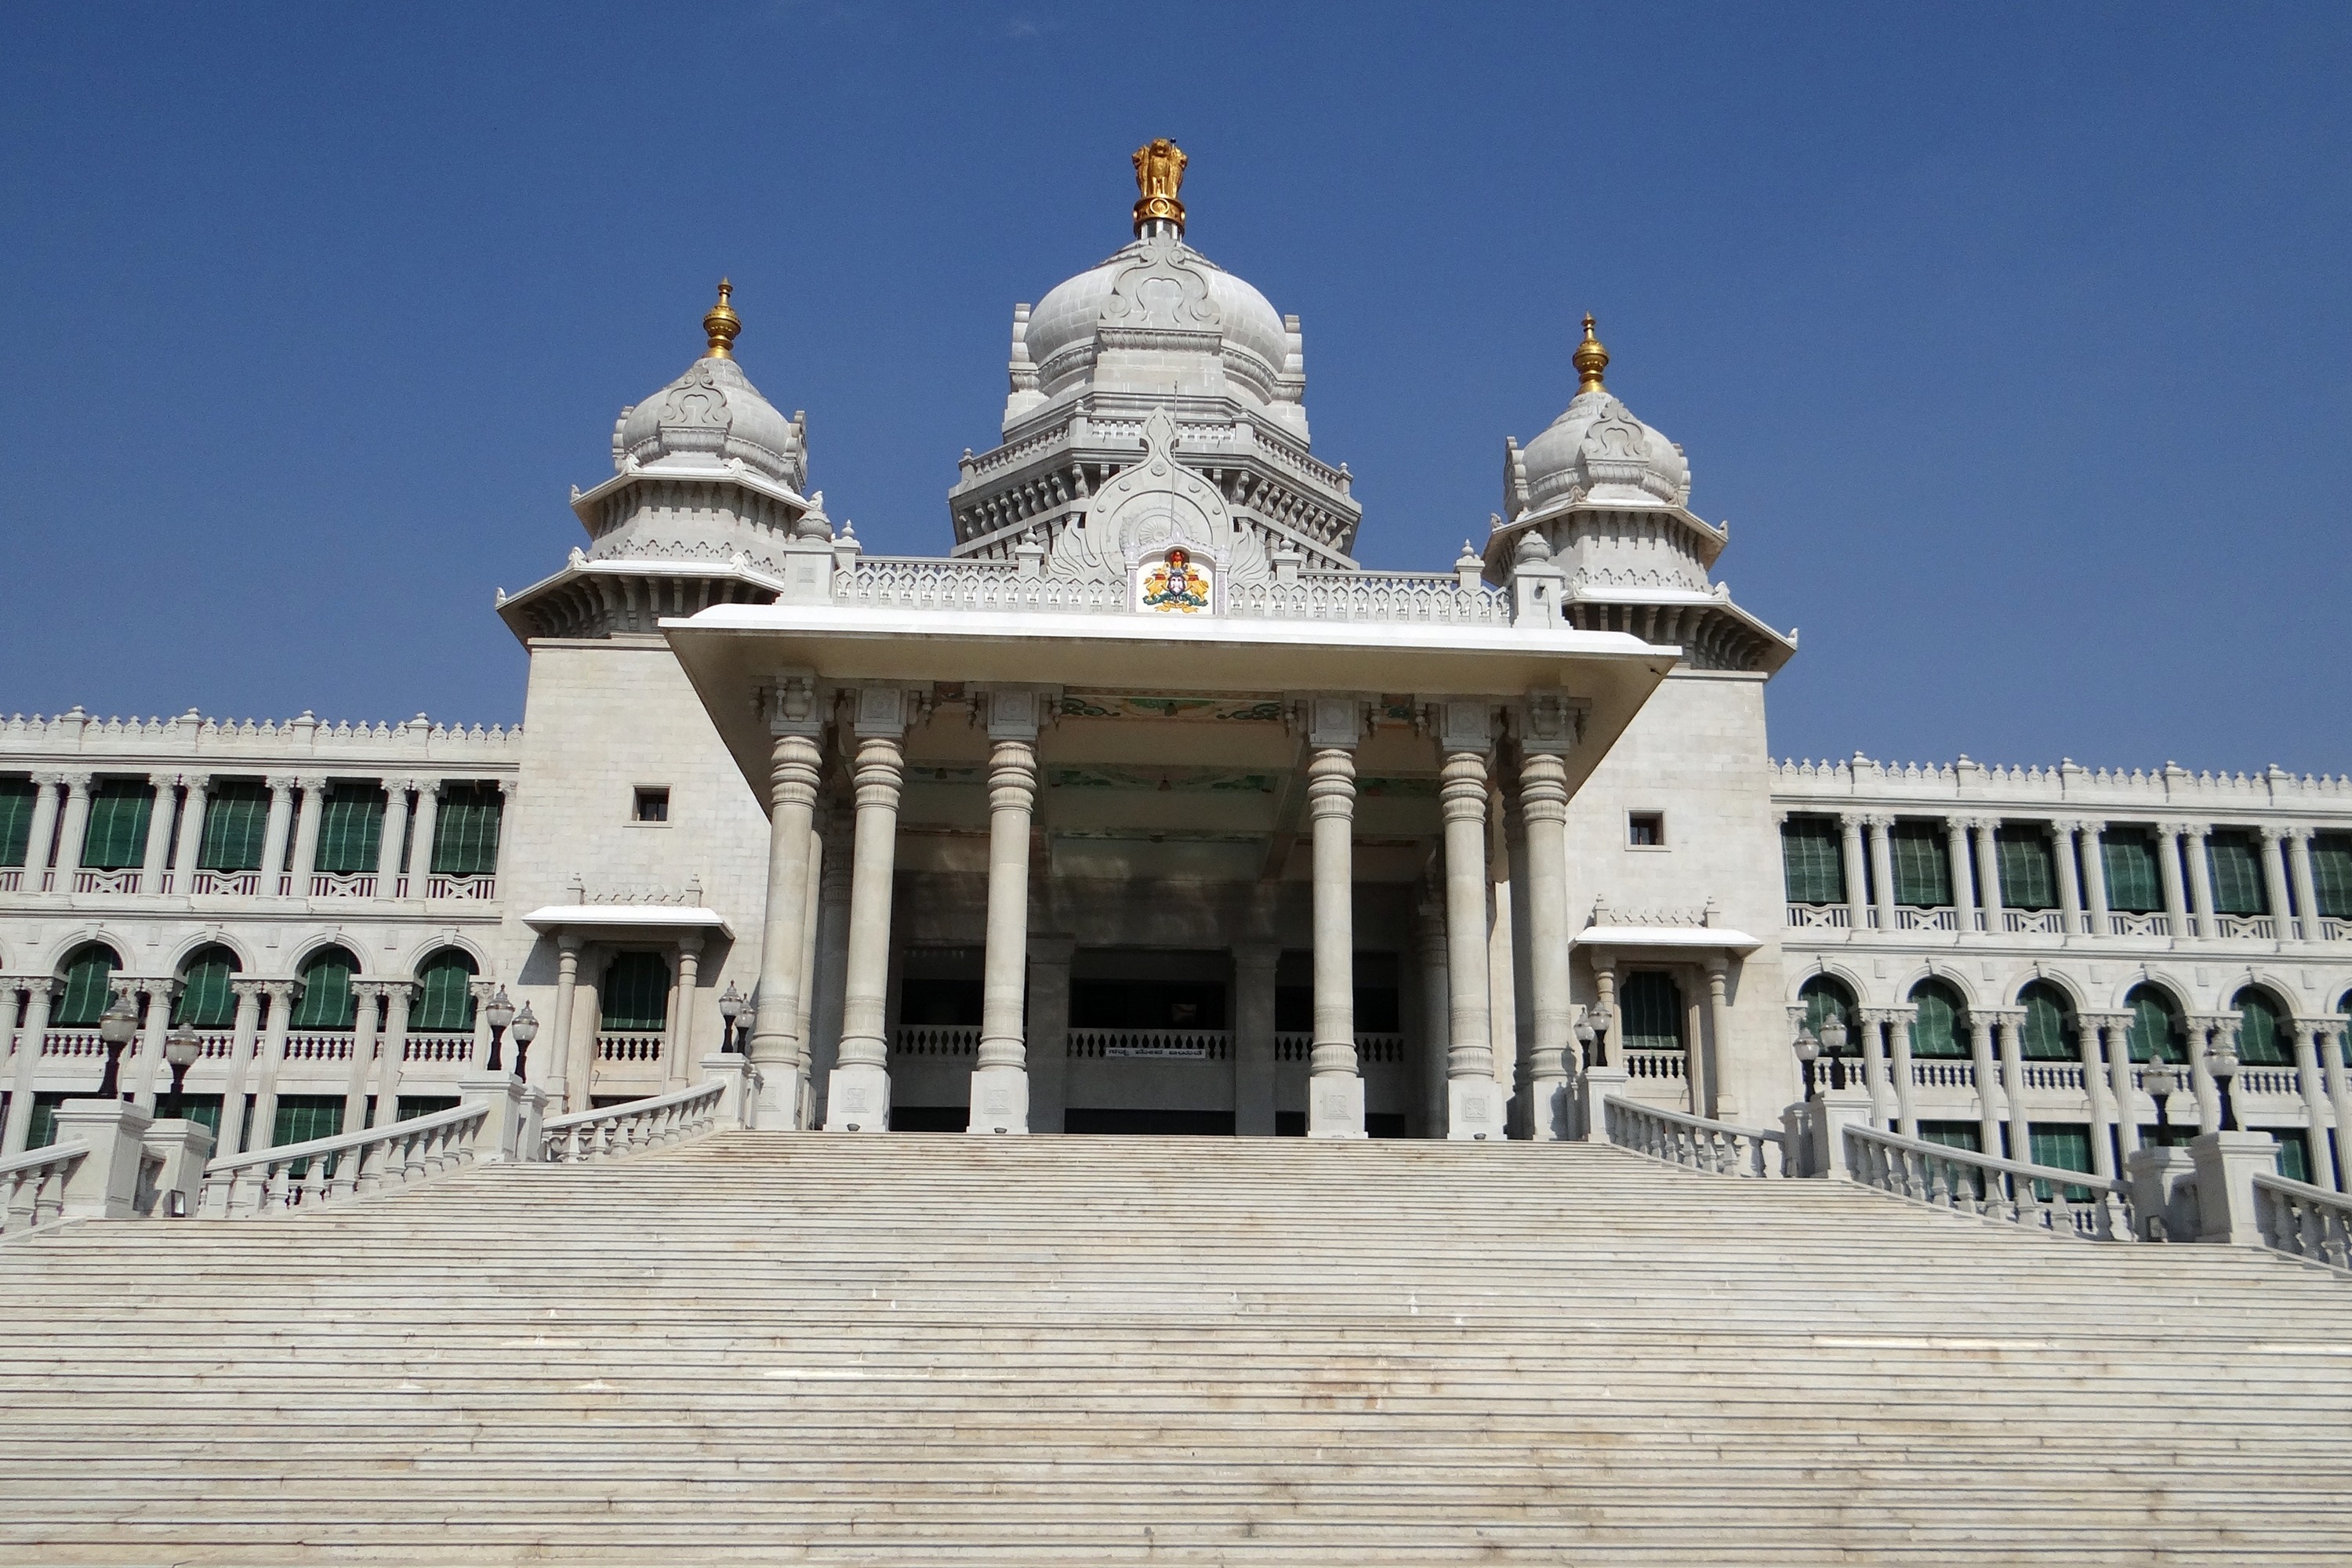
architecture, building, palace, plaza, landmark, facade, place of worship, temple, india, legislature, karnataka, classical architecture, hindu temple, historic site, belgaum, legislative building, suvarna vidhana soudha